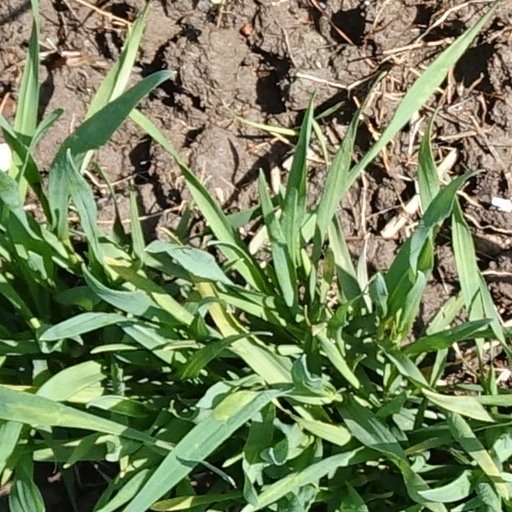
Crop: wheat